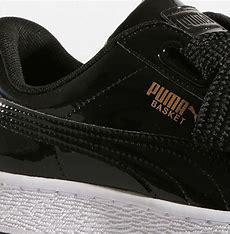
Brand: Puma
Model: Basket Heart